Roberto Moreno

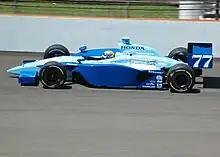
Practicing for the 2007 Indianapolis 500

Roberto drove as a replacement for an injured Stéphan Grégoire at the 2007 Indianapolis 500 for Chastain Motorsports. He crashed the car early in the race and finished in last place.